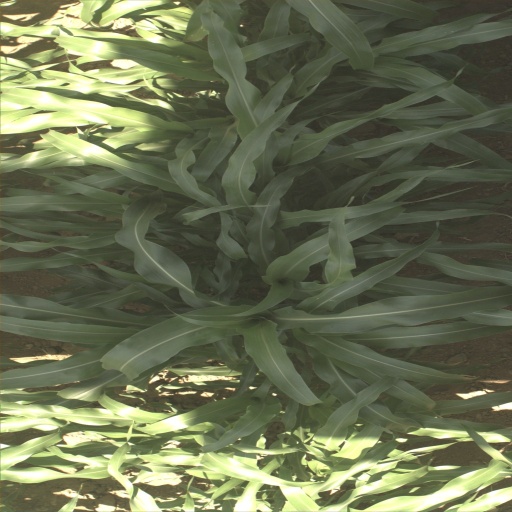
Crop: sorghum